Heat sink

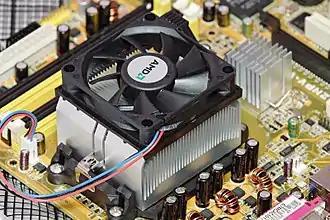
A fan-cooled heat sink on the processor of a personal computer. To the right is a smaller heat sink cooling another integrated circuit of the motherboard.

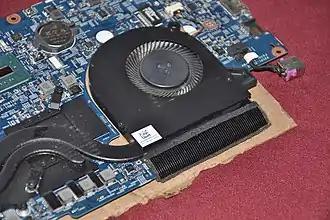
Typical heatsink-fan combination found on a consumer laptop. The heatpipes which contain a working fluid make direct contact with the CPU and GPU, conducting heat away from the component and transferring it to the fin-stack mounted on the exhaust port of the cooling fan. The fin-stack acts as a fluid-to-fluid heat exchanger transferring thermal energy from the working fluid within the heatpipe(s) to ambient air at dead-state condition.

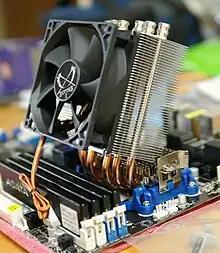
A heat sink (aluminum) with its heat pipes (copper) and fan (black)

A heat sink (also commonly spelled heatsink) is a passive heat exchanger that transfers the heat generated by an electronic or a mechanical device to a fluid medium, often air or a liquid coolant, where it is dissipated away from the device, thereby allowing regulation of the device's temperature. In computers, heat sinks are used to cool CPUs, GPUs, and some chipsets and RAM modules. Heat sinks are used with other high-power semiconductor devices such as power transistors and optoelectronics such as lasers and light-emitting diodes (LEDs), where the heat dissipation ability of the component itself is insufficient to moderate its temperature.